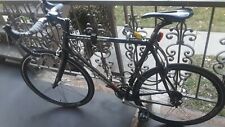
Vehicle type: Bikes